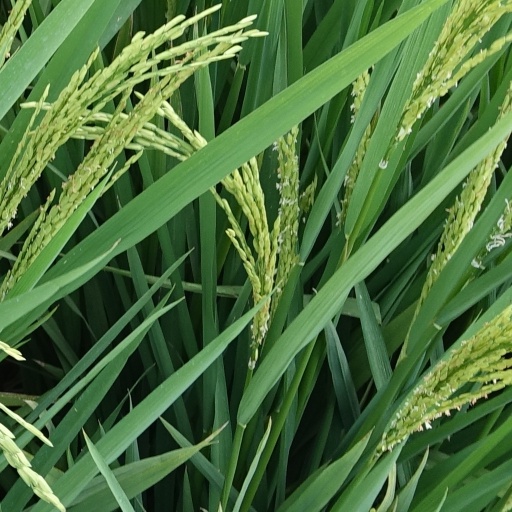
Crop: rice